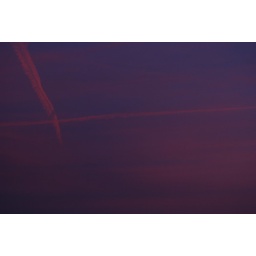
the pink in the sky lit this cross flightpath over Broadway, Worcestershire